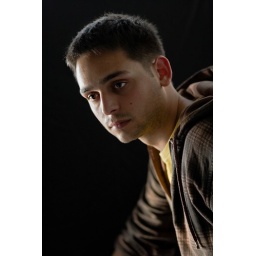
Natural light from a large window behind the model, party blocked by a black card.